Nikolai Kirtok

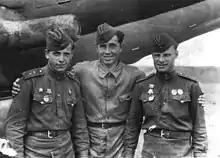
Kirtok (right) with members of his squadron (1940s)

In 1939, he was drafted into the ranks of the Red Army. Following the outbreak of Operation Barbarossa on 22 June 1941, together with the aviation school, he was evacuated to the city of Jizzakh in Uzbek SSR. In 1942, he graduated from the Tambov Military Aviation Pilot School. He served in the 43rd Reserve Aviation Regiment of the 1st Reserve Aviation Brigade in the Red Air Force.